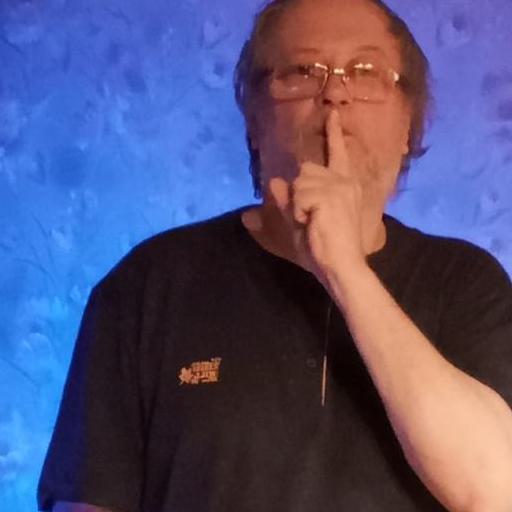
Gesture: mute